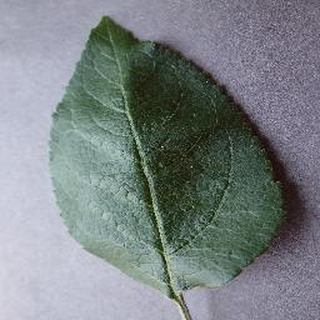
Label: healthy_apple